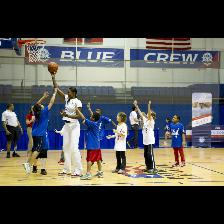
Label: Human